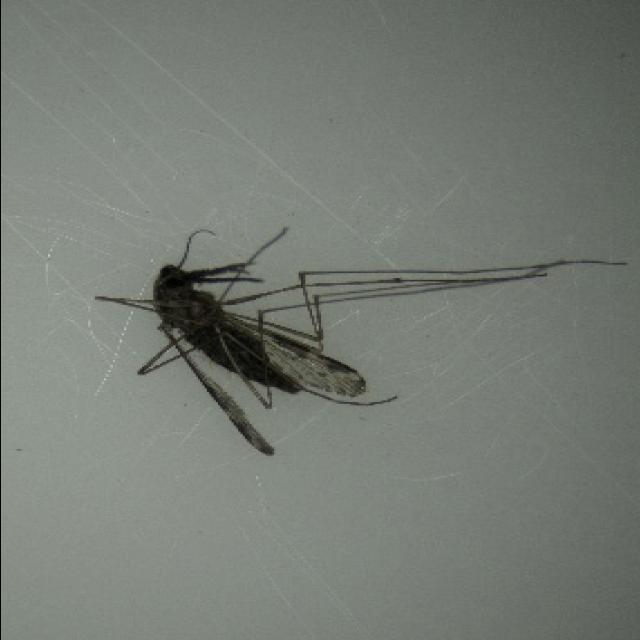
Species: anopheles_sinensis